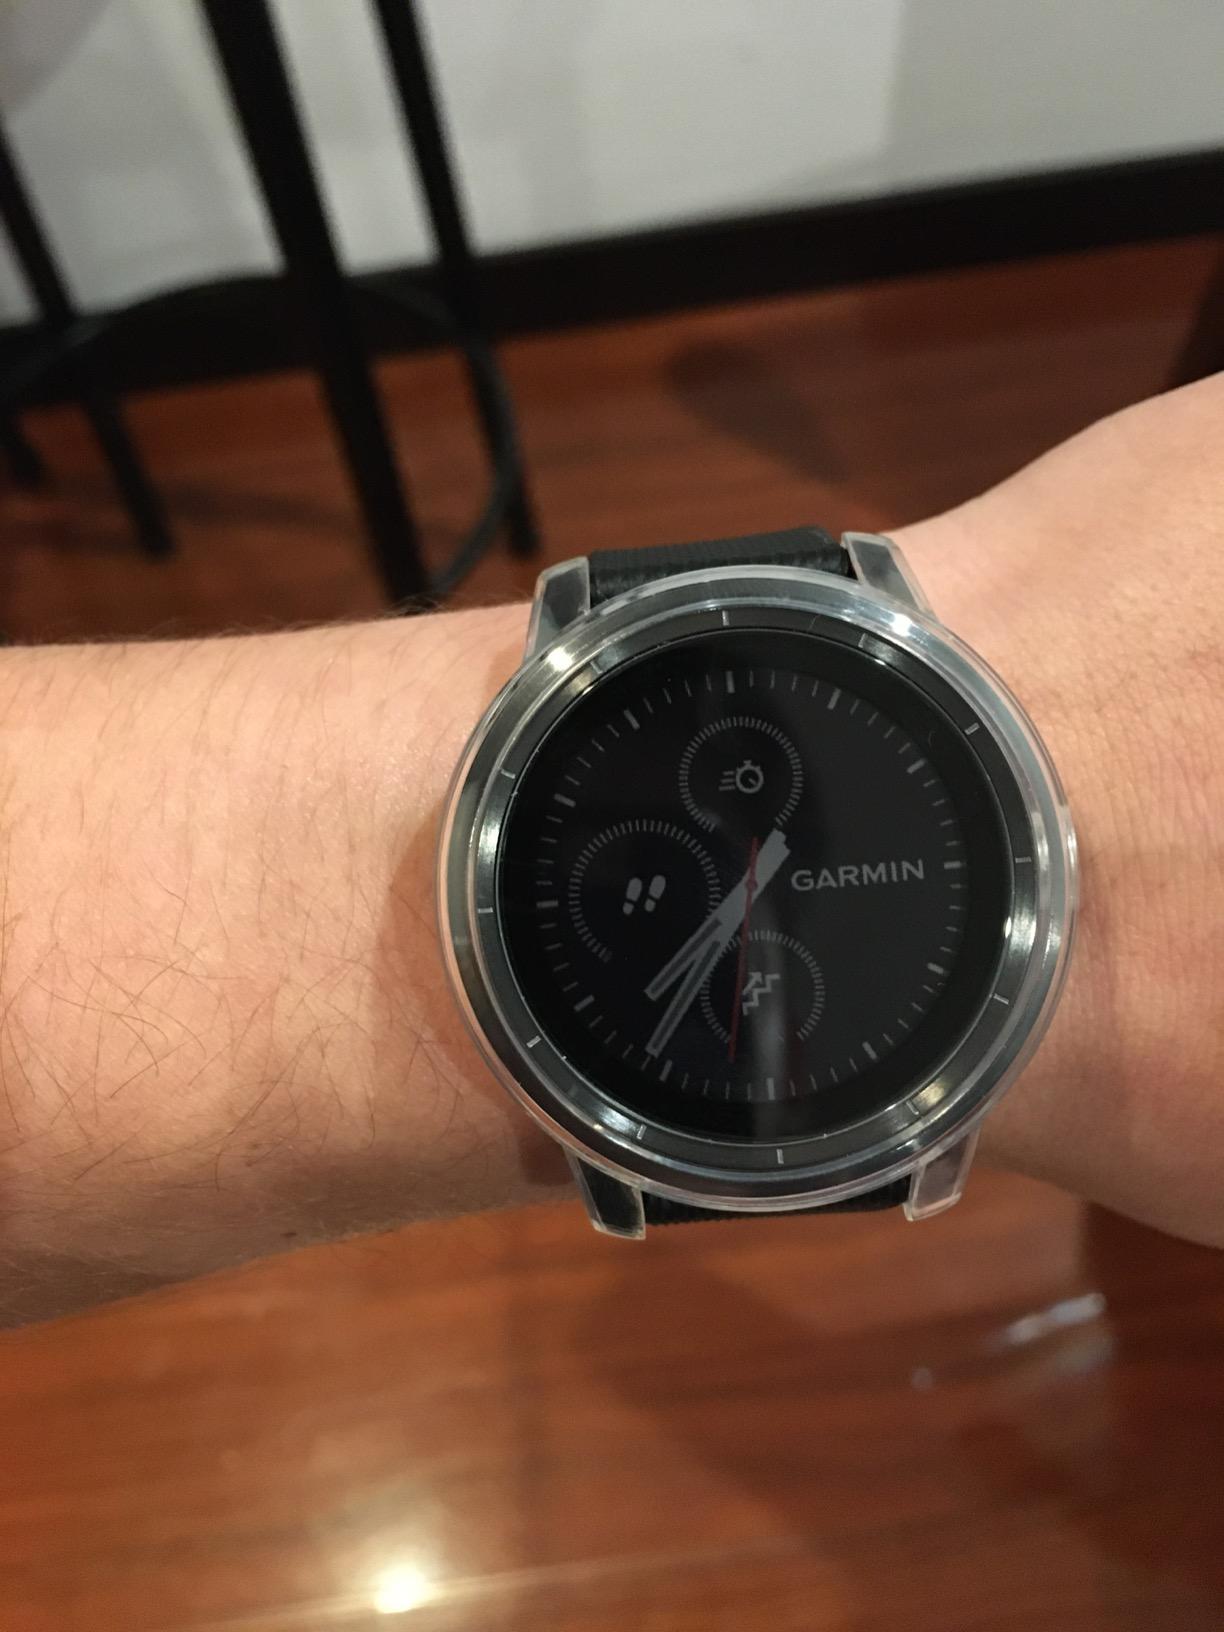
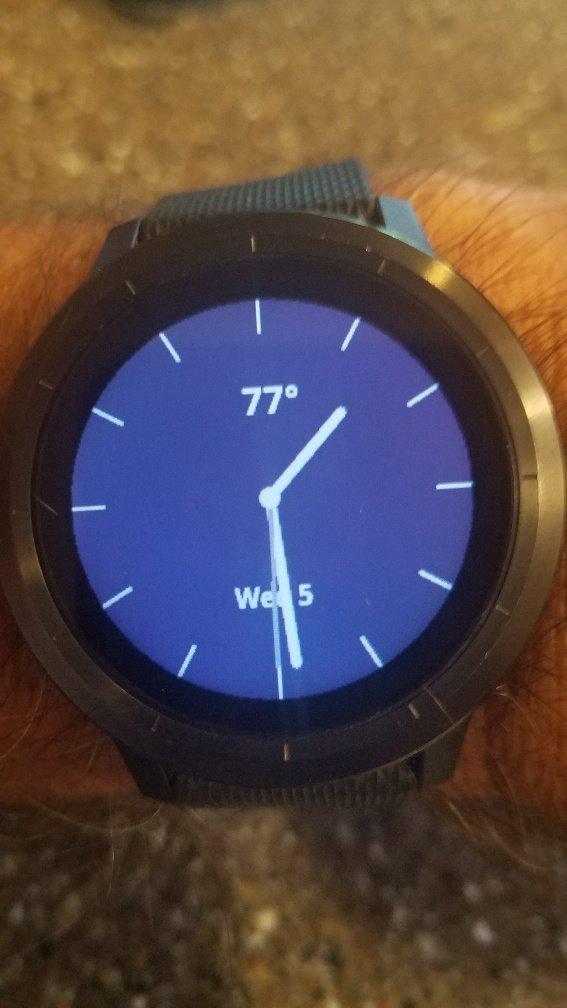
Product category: smartwatch
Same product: yes